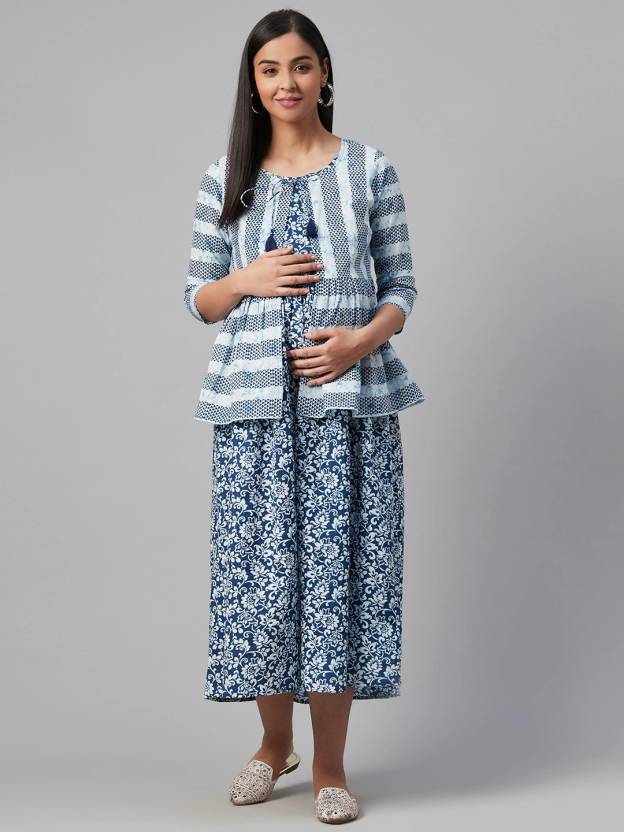
Product: Women Fit and Flare Light Blue Dress
Price: ₹999
Colors: Light Blue
Pattern: Printed
Other details: Jacket available